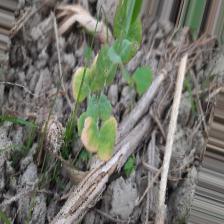
Label: Ascochyta blight